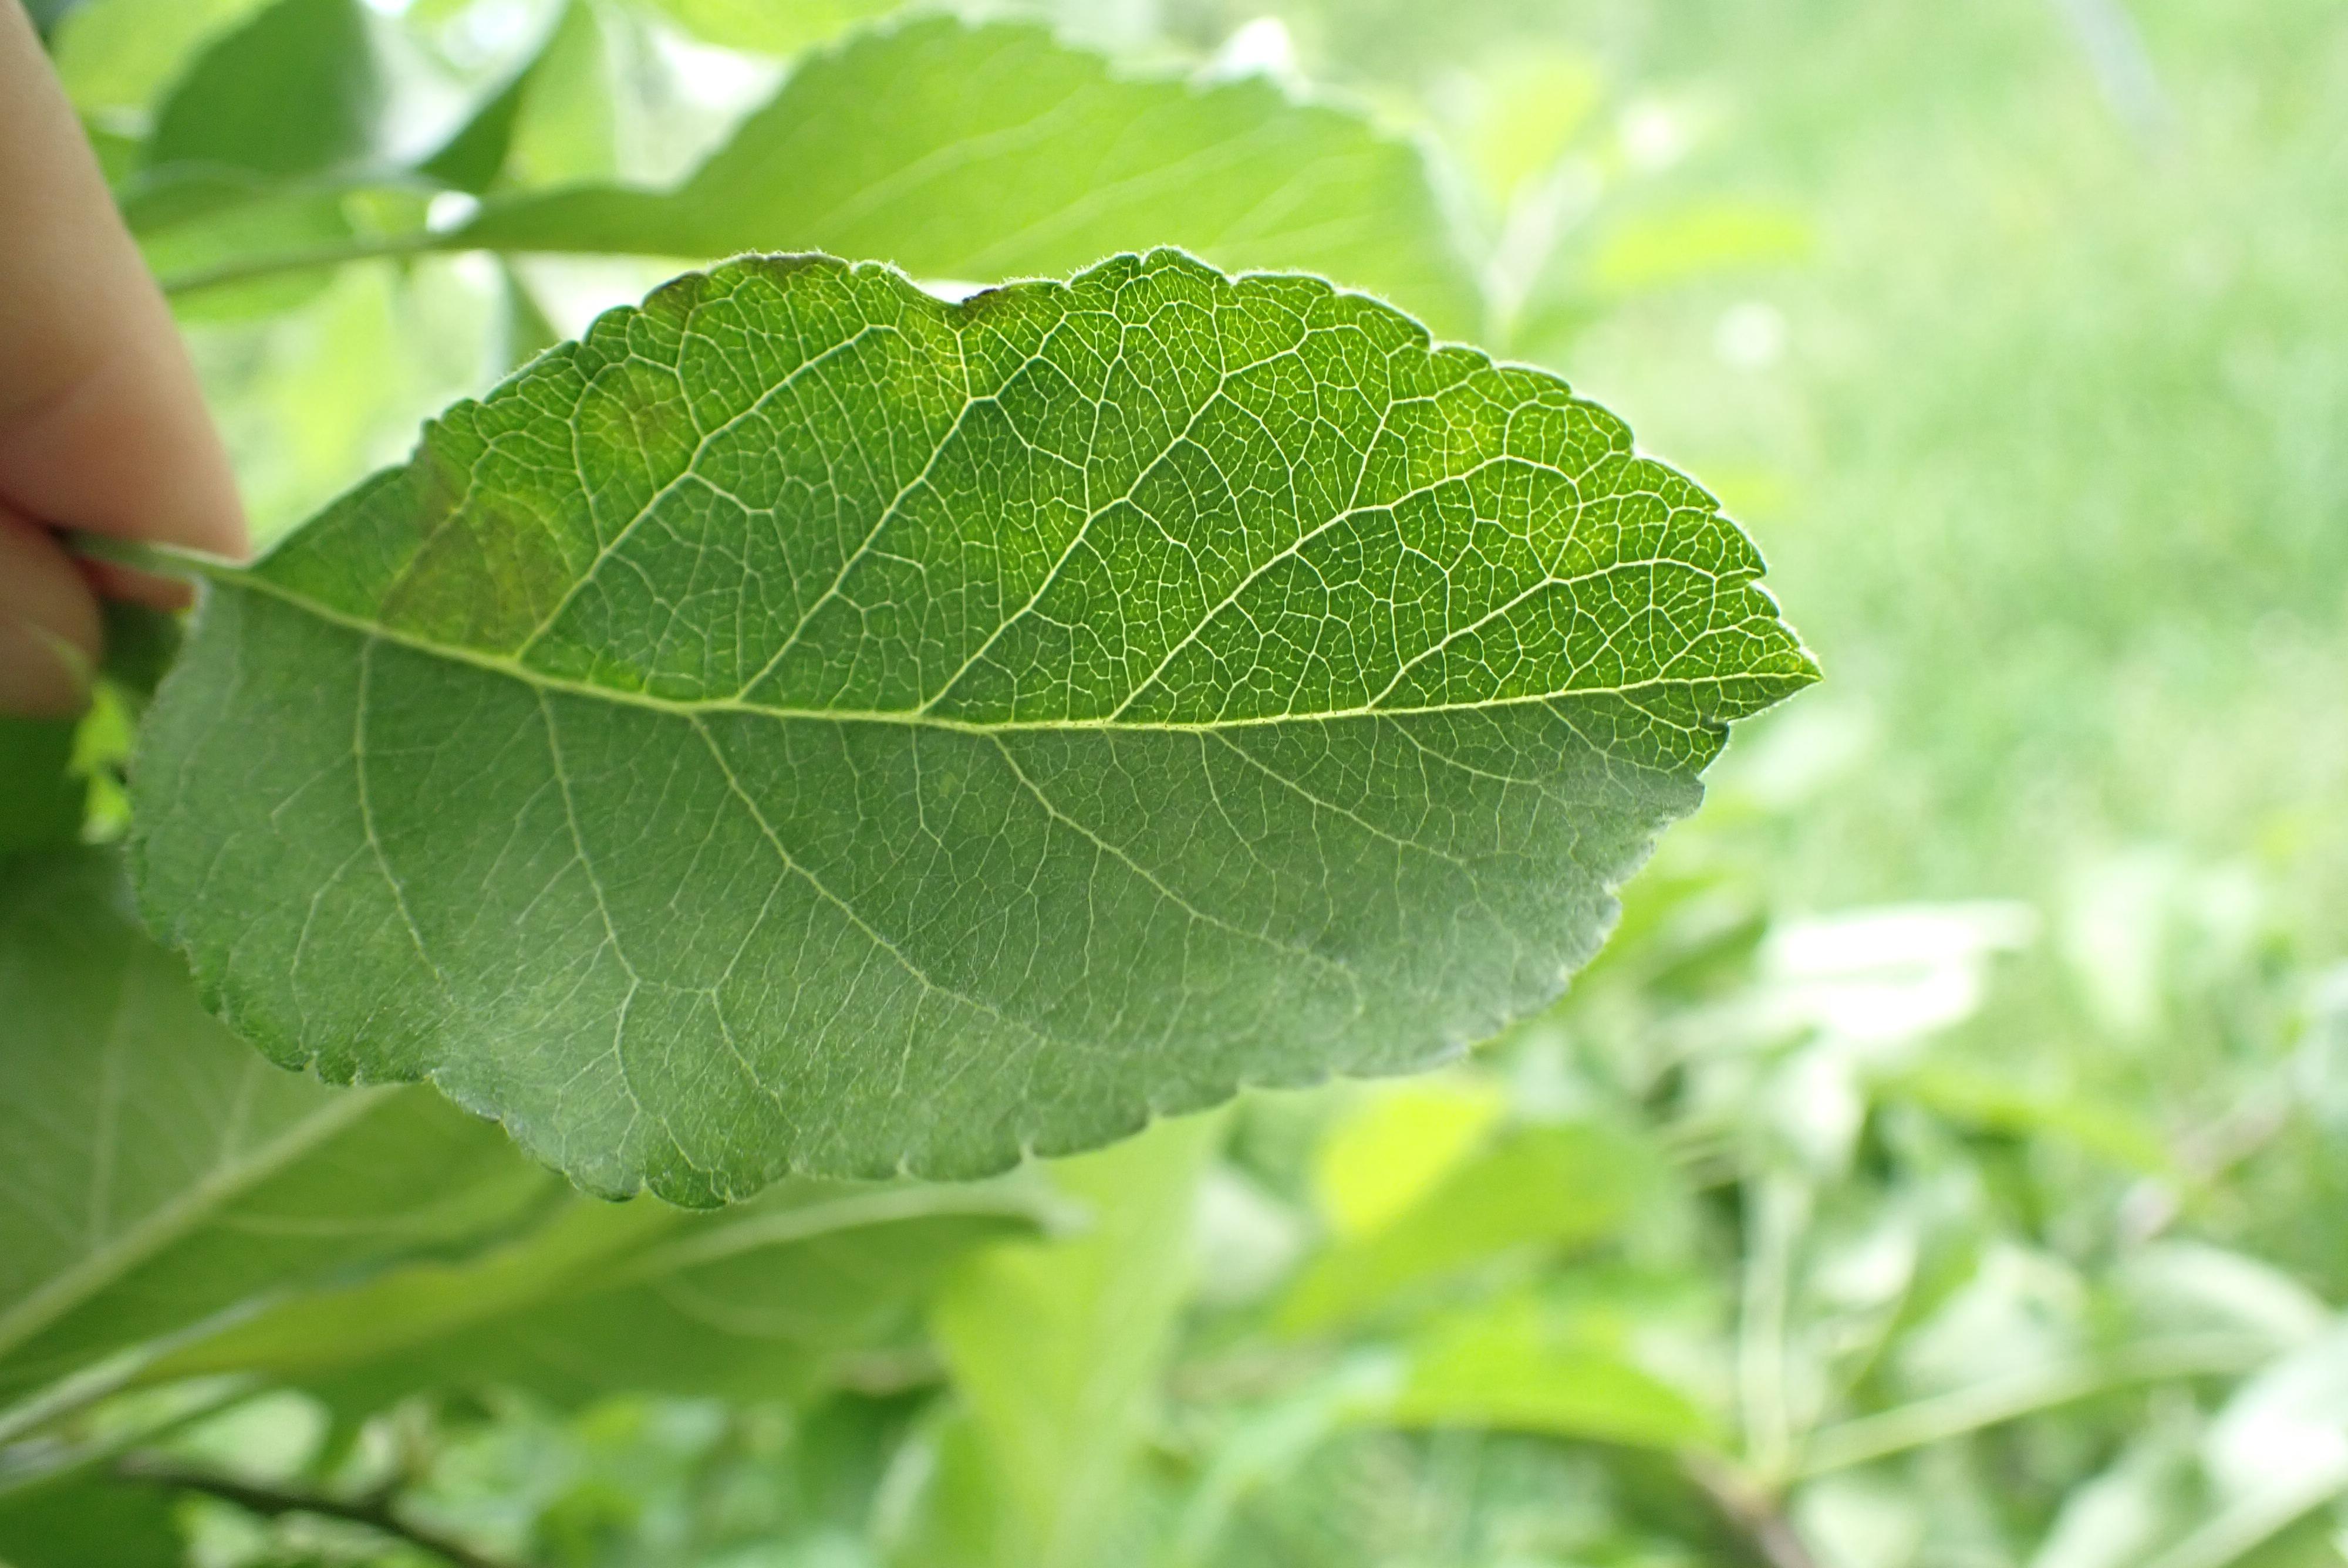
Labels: scab